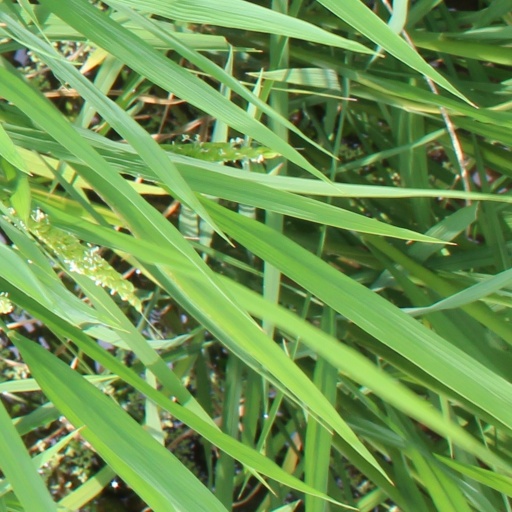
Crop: rice